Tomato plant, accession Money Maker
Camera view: bottom (45 deg); turntable rotation: 300 degrees
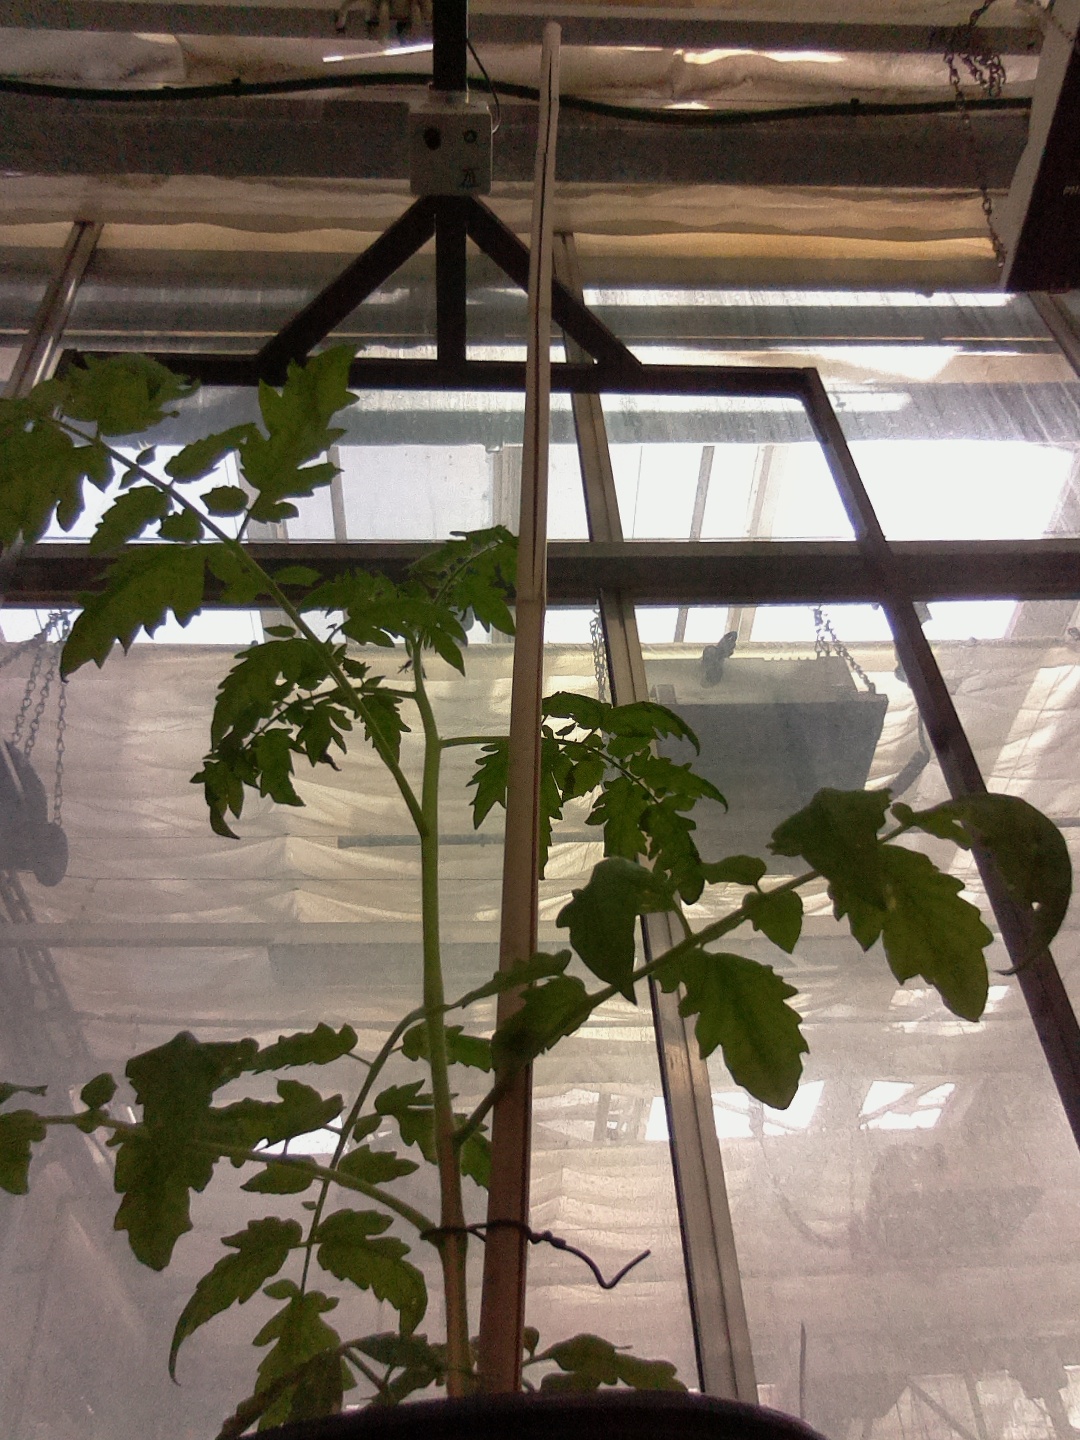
BBCH growth stage 53: 3 inflorescences visible